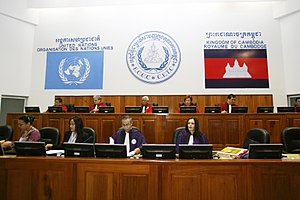
Røde Khmer-tribunalet
Tribunalet under en afhøring i februar 2010.
Røde Khmer-tribunalet, egentlig De ekstraordinære kamre ved retterne i Cambodja for retsforfølgelse af forbrydelser begået i perioden under Demokratisk Kampuchea, er en international ad hoc-domstol etableret af Cambodjas regering og FN for at retsforfølge medlemmer De Røde Khmerer for forbrydelser mod menneskeheden, herunder folkemord, begået under Demokratisk Kampuchea. Domstolen er beliggende i landets hovedstad, Phnom Penh.